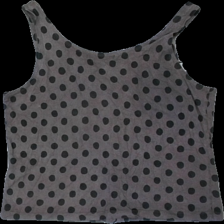
View: back
Type: Top
Category: Ladies
Brand: Gudrun Sjödén
Colors: Brown, Black
Material: 100% Cotton
Pattern: Dots
Cut: Regular
Size: L
Season: All
Price range: <50
Recommended usage: Recycle
Description: Top with dots
Comment: Washed out